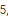
Number: 5